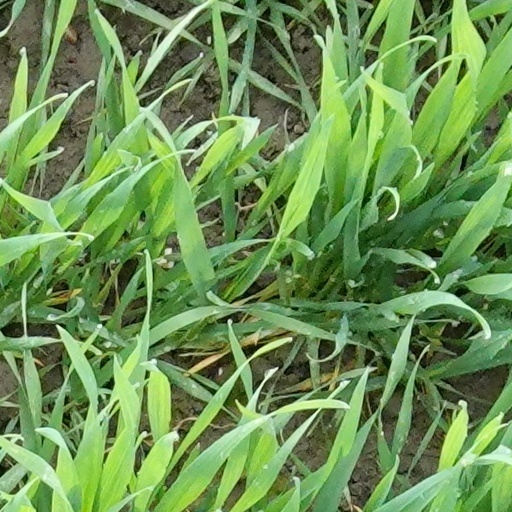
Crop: wheat